John Paintsil

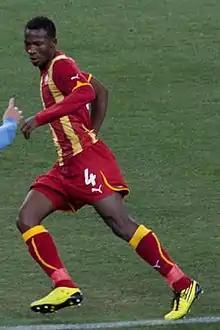
Paintsil playing for Ghana's national team during the FIFA World Cup 2010

Paintsil was a member of the Ghana Under 21 team who were runner-up in the FIFA World Youth Championship in Argentina in 2001 and played for the senior team in the African Cup of Nations in Mali in 2002 and Egypt in 2006. He was also a member of the Ghana 2004 Olympics football team who exited in the first round in Greece, having finished in third place in Group B. Paintsil played in all the matches of Ghana's national team in the 2006 World Cup finals, where Ghana were beaten by Brazil in the second round.